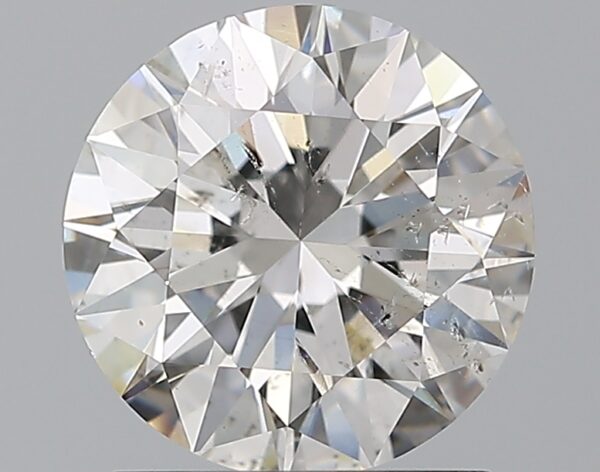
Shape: round
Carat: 1.5
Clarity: SI2
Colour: G
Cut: EX
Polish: EX
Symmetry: EX
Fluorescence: N
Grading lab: GIA
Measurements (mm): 7.31 x 7.36 x 4.53